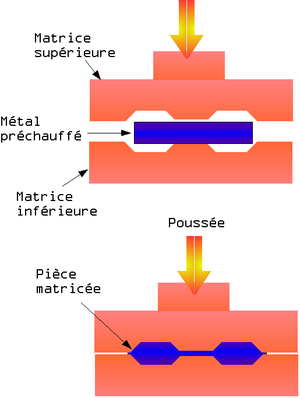
Matriçage &lt
"La forge par matriçage consiste à former par déformation plastique après chauffage des pièces brutes réalisées en alliages tels que les alliages d'aluminium, de cuivre, de titane, de nickel, etc. Le matriçage des aciers est appelé ""estampage"".